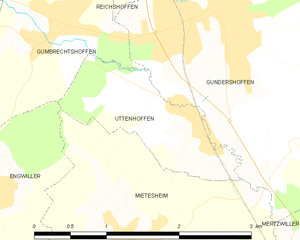
Carte des communes françaises